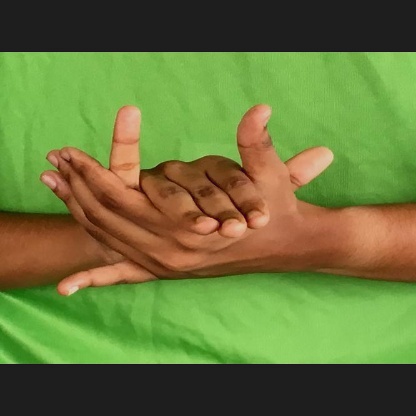
Mudra: Kurma